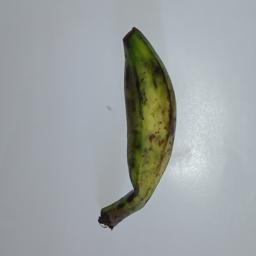
Banana variety: Champa Kola